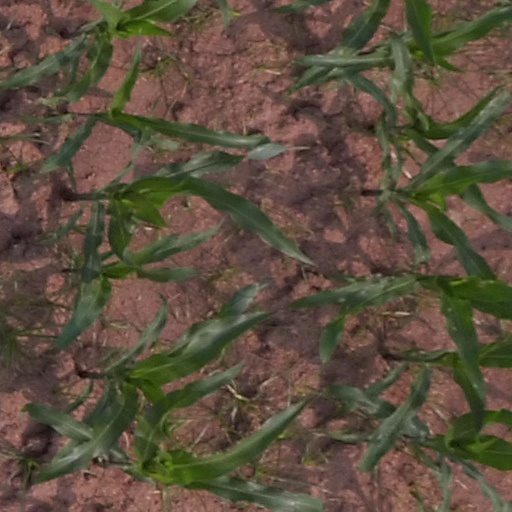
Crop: maize; corn